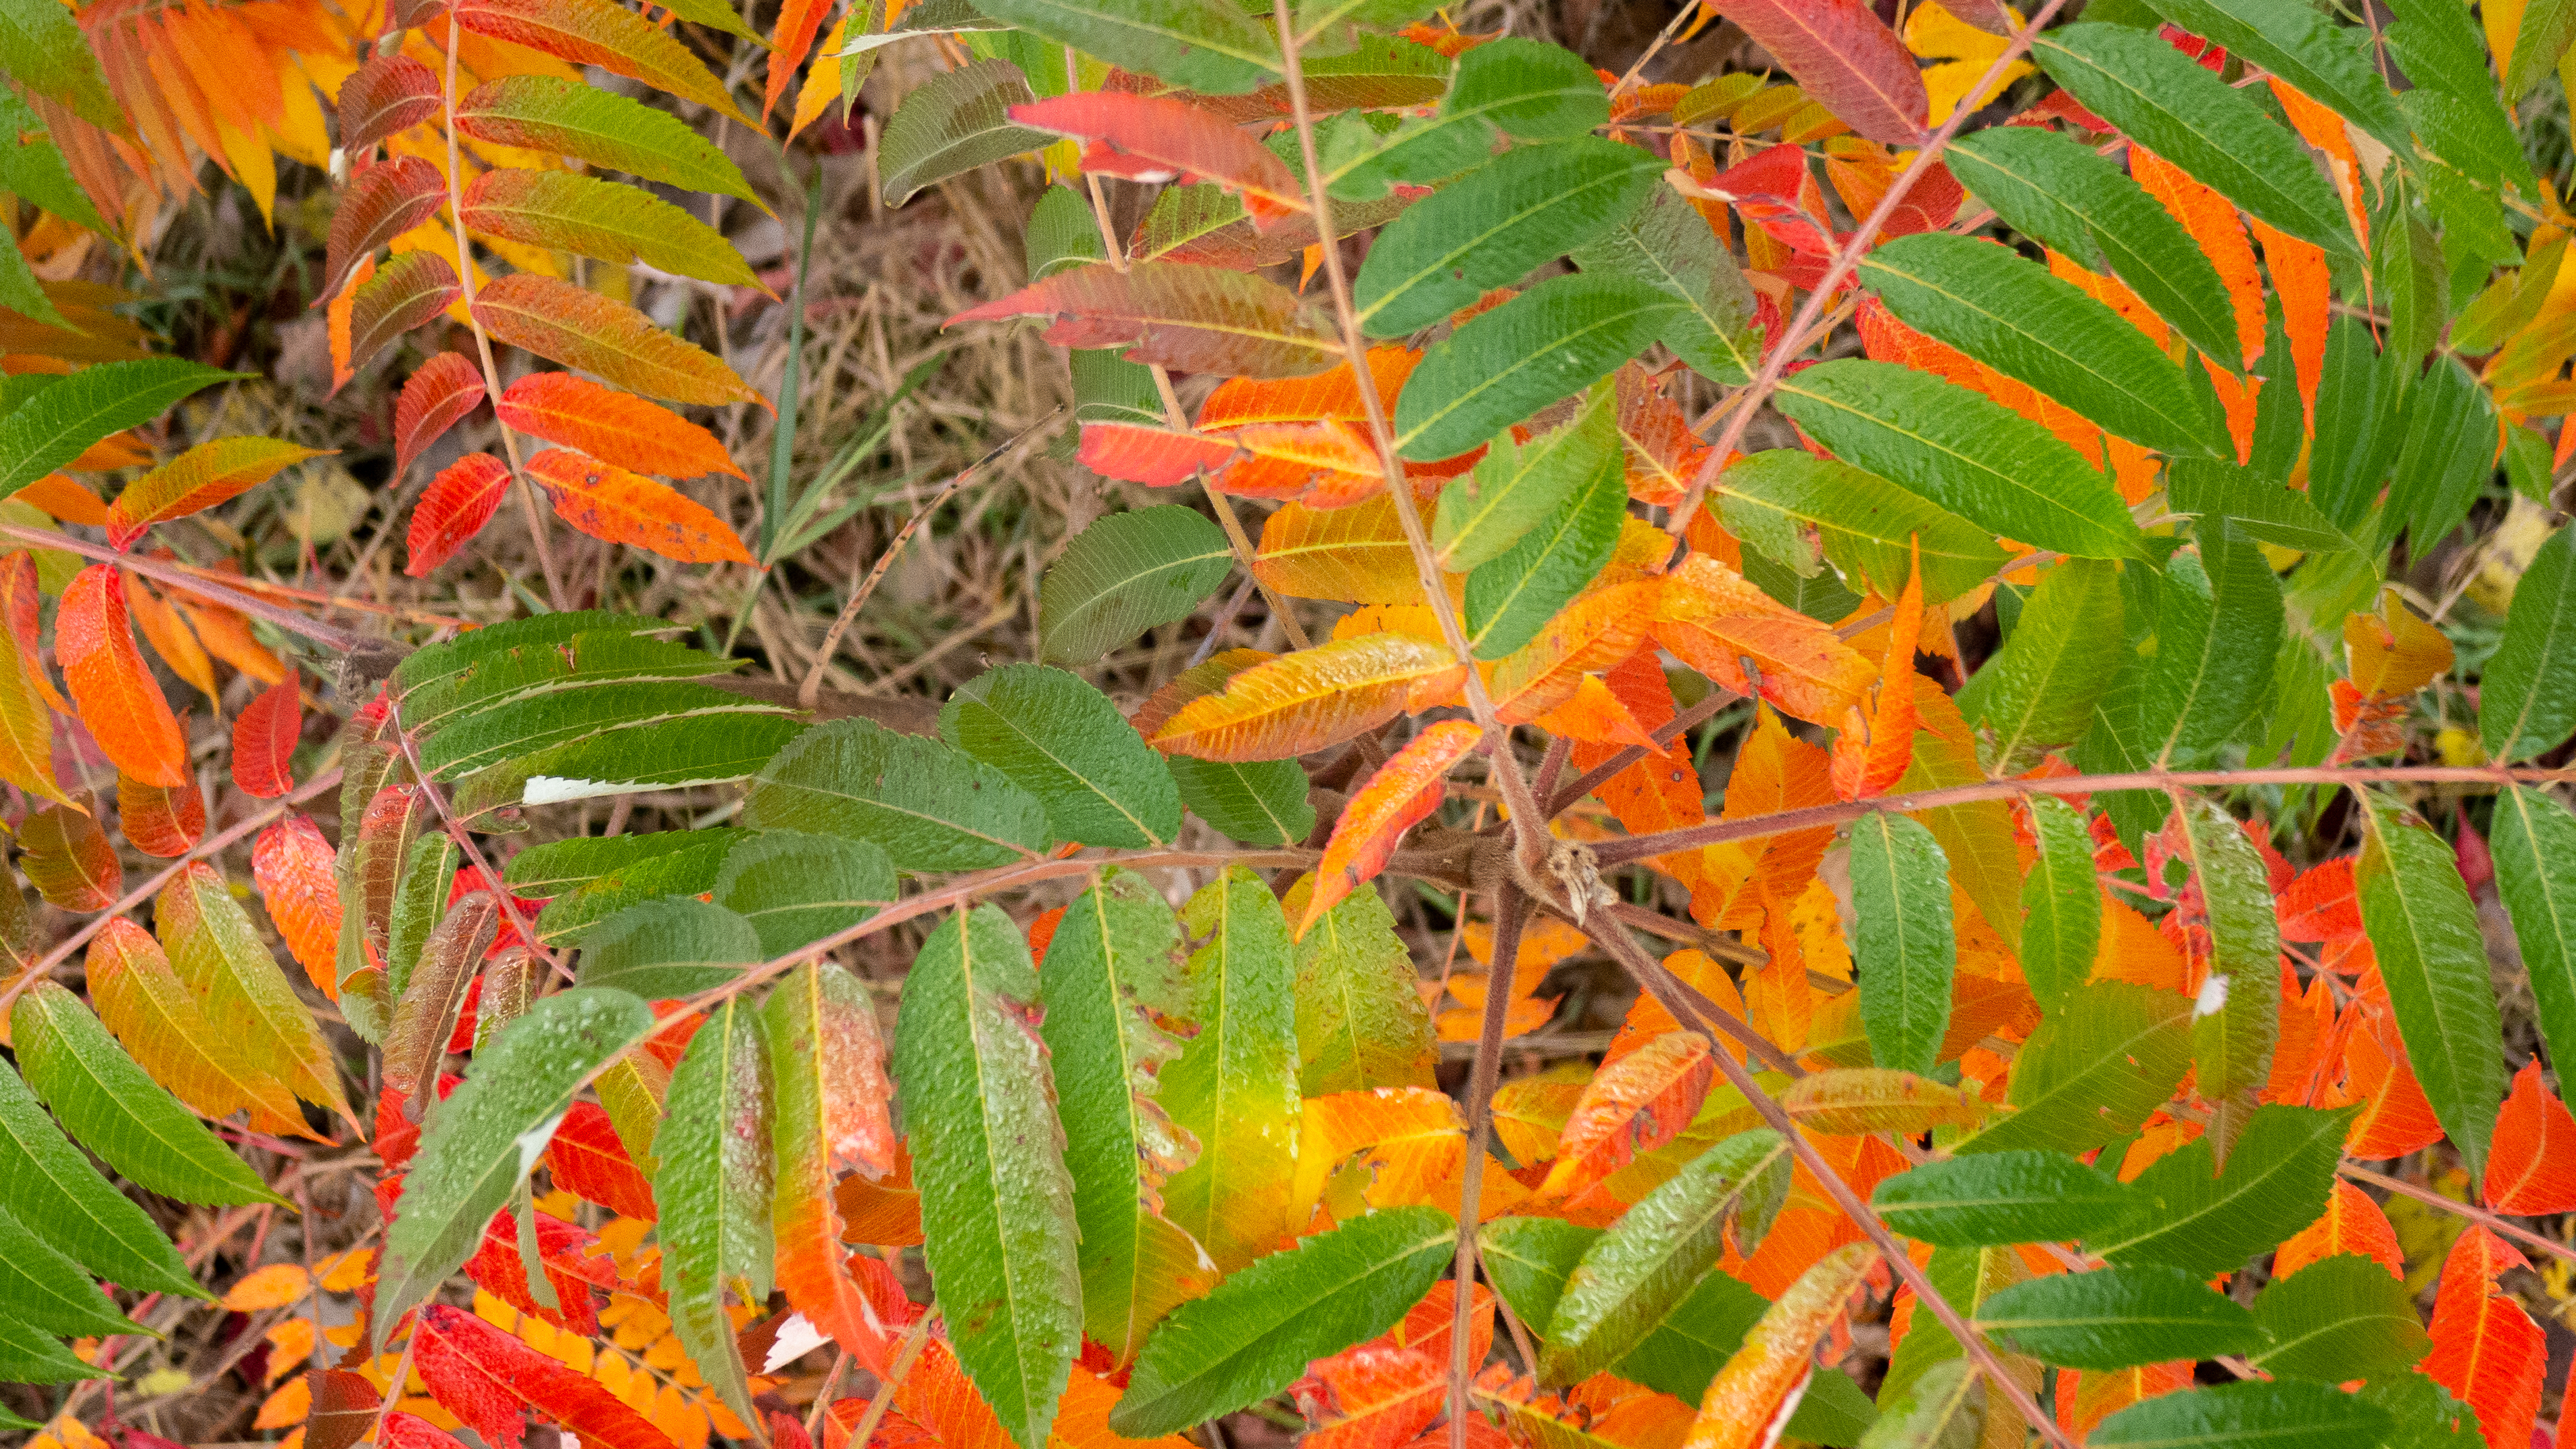
autumn, shrub, leaves, red, green, orange, flower, plant, leaf, tree, smooth sumac, vinegar tree, flowering plant